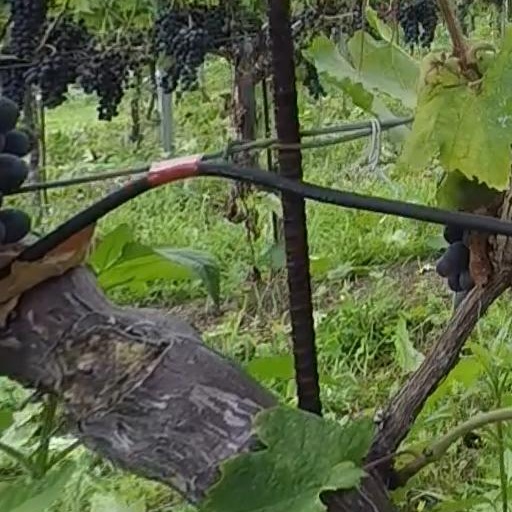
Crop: grape